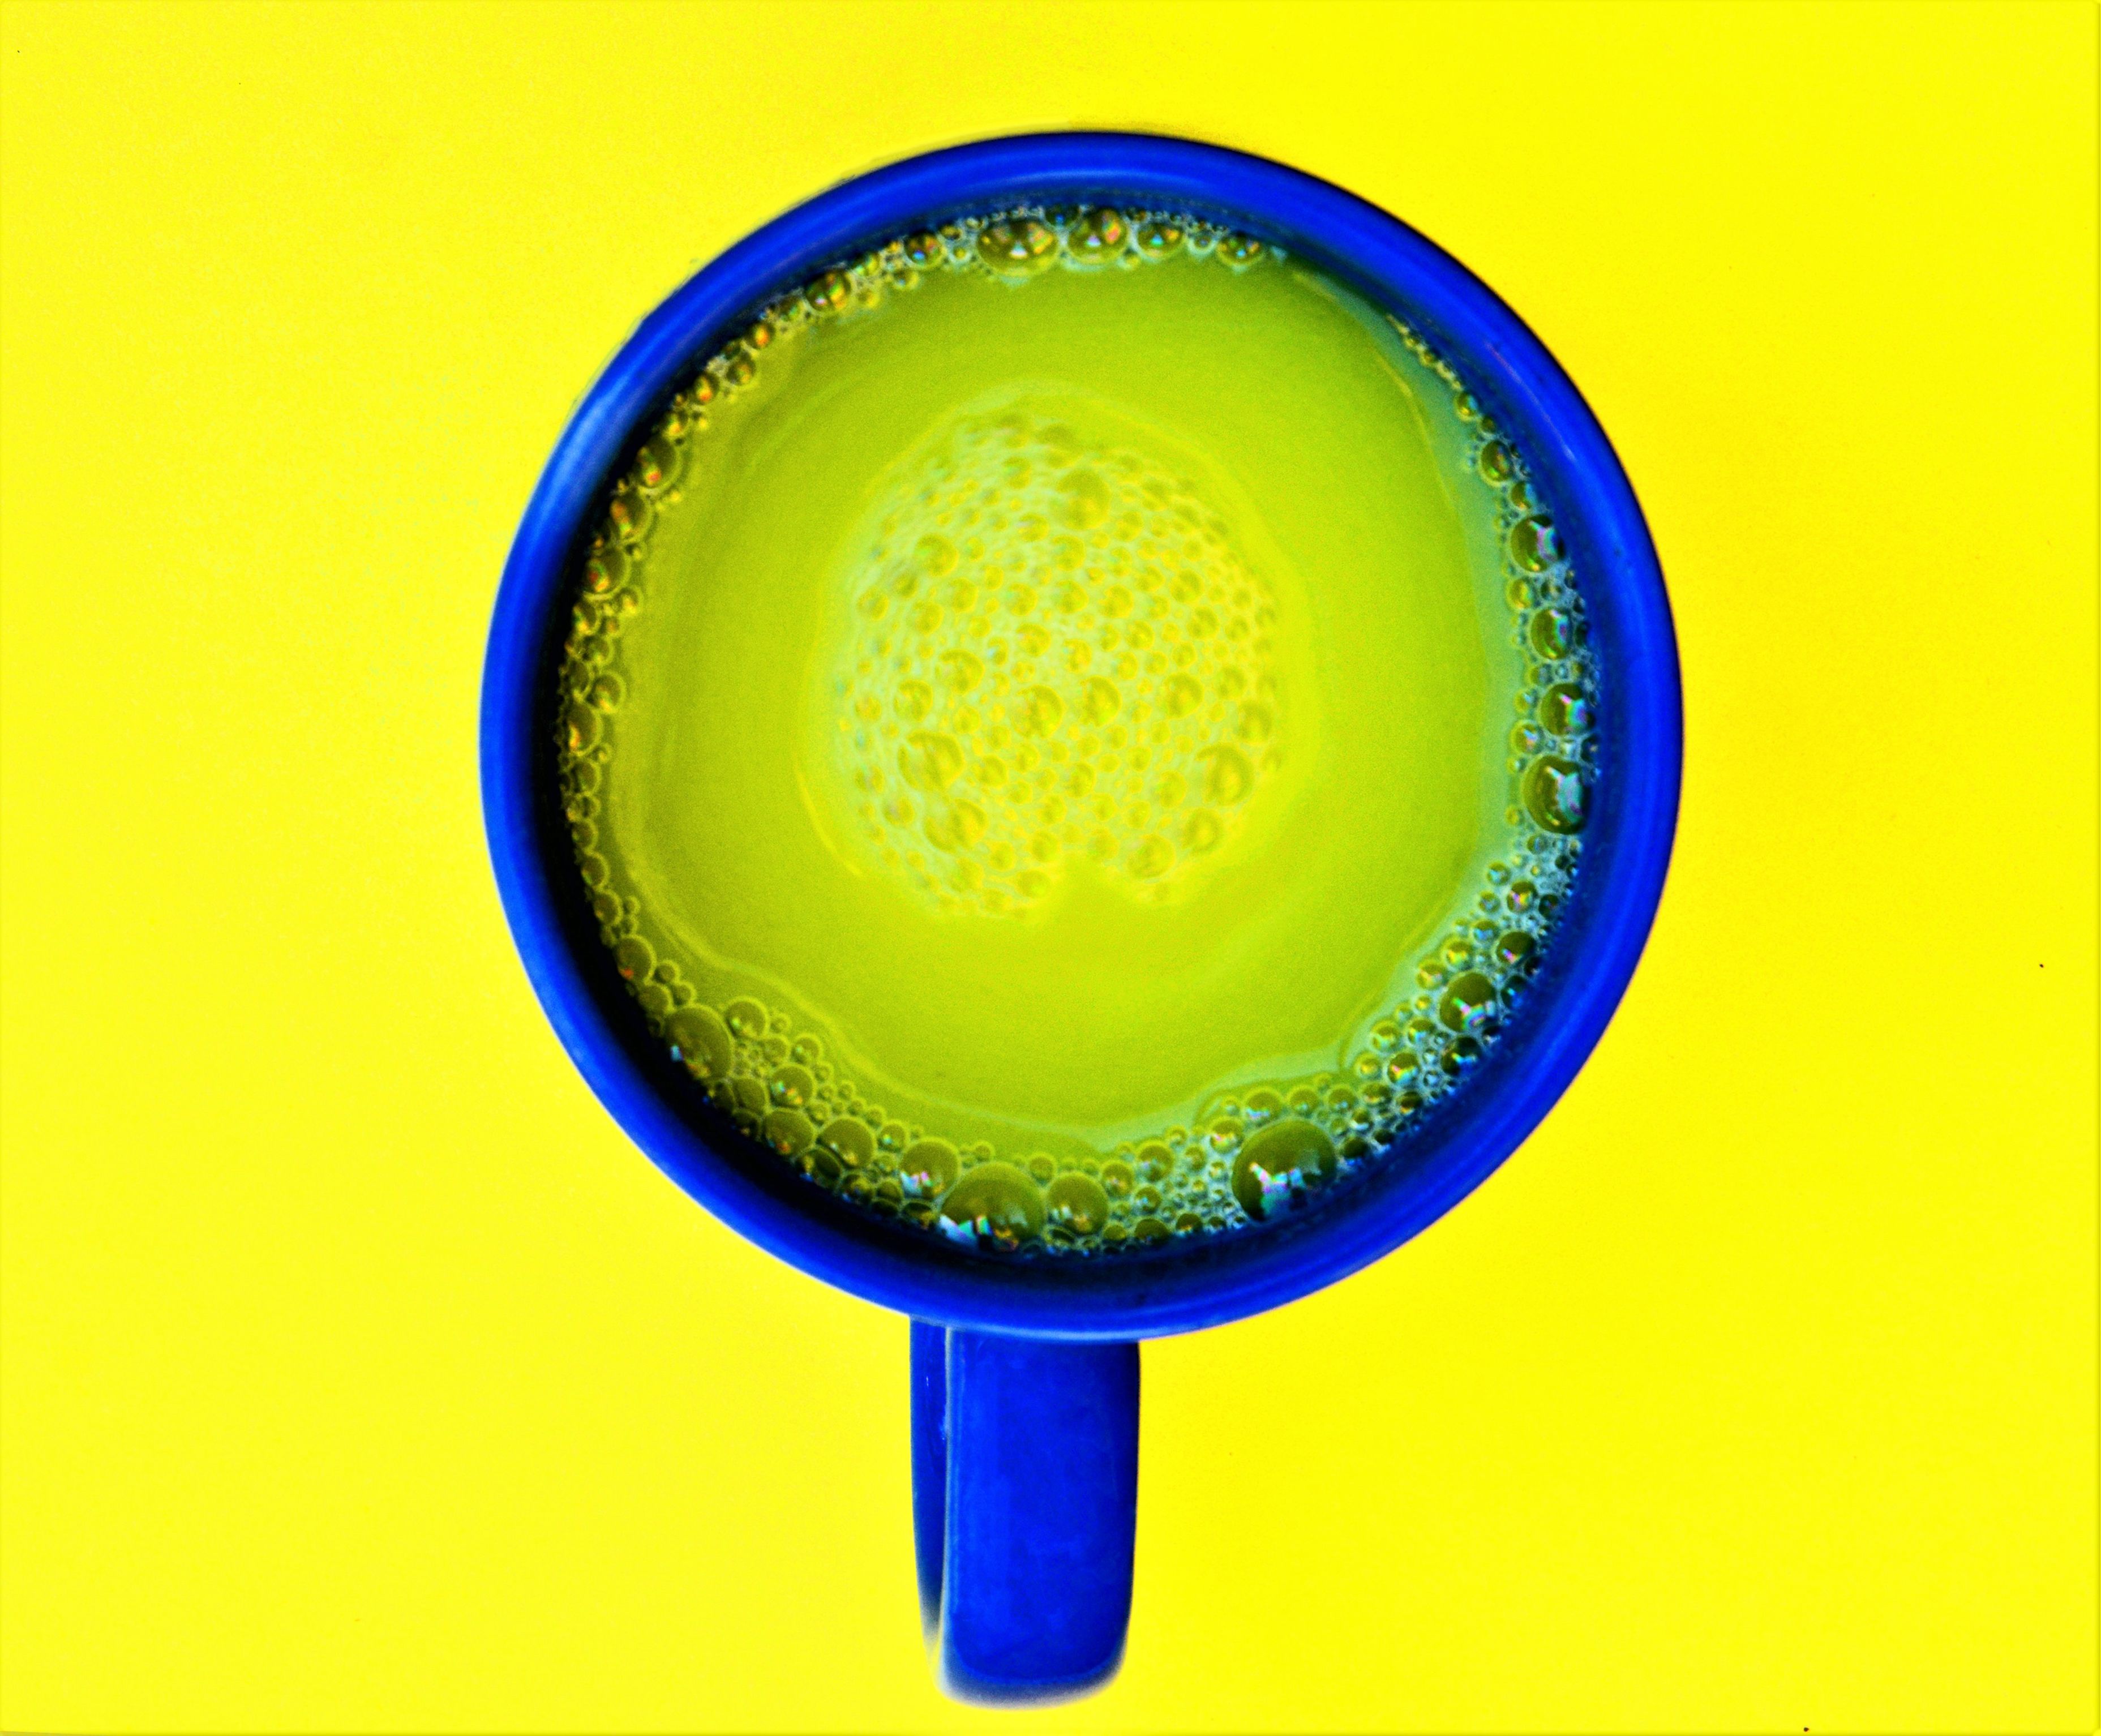
Cup
an image of a blue cup and a yellow beverage that looks fresh on a yellow background that makes the cup outstand.
the image is taken from bird eye's view showing the yellow fresh beverage inside a blue cup on a yellow background that makes the blue color of the cup outstand. the bubbles on the surface of the drink makes it look refreshing.
Labels: Cup, Beverage, Tea, Coffee, Coffee Cup, Green Tea, Juice, Food, background
Camera: NIKON CORPORATION NIKON D5200
Lens: 18.0-105.0 mm f/3.5-5.6, AF-S DX VR Zoom-Nikkor 18-105mm f/3.5-5.6G ED
Aperture: F9.5
Exposure: 1/60 sec
ISO: 220
Focal length: 75.0 mm